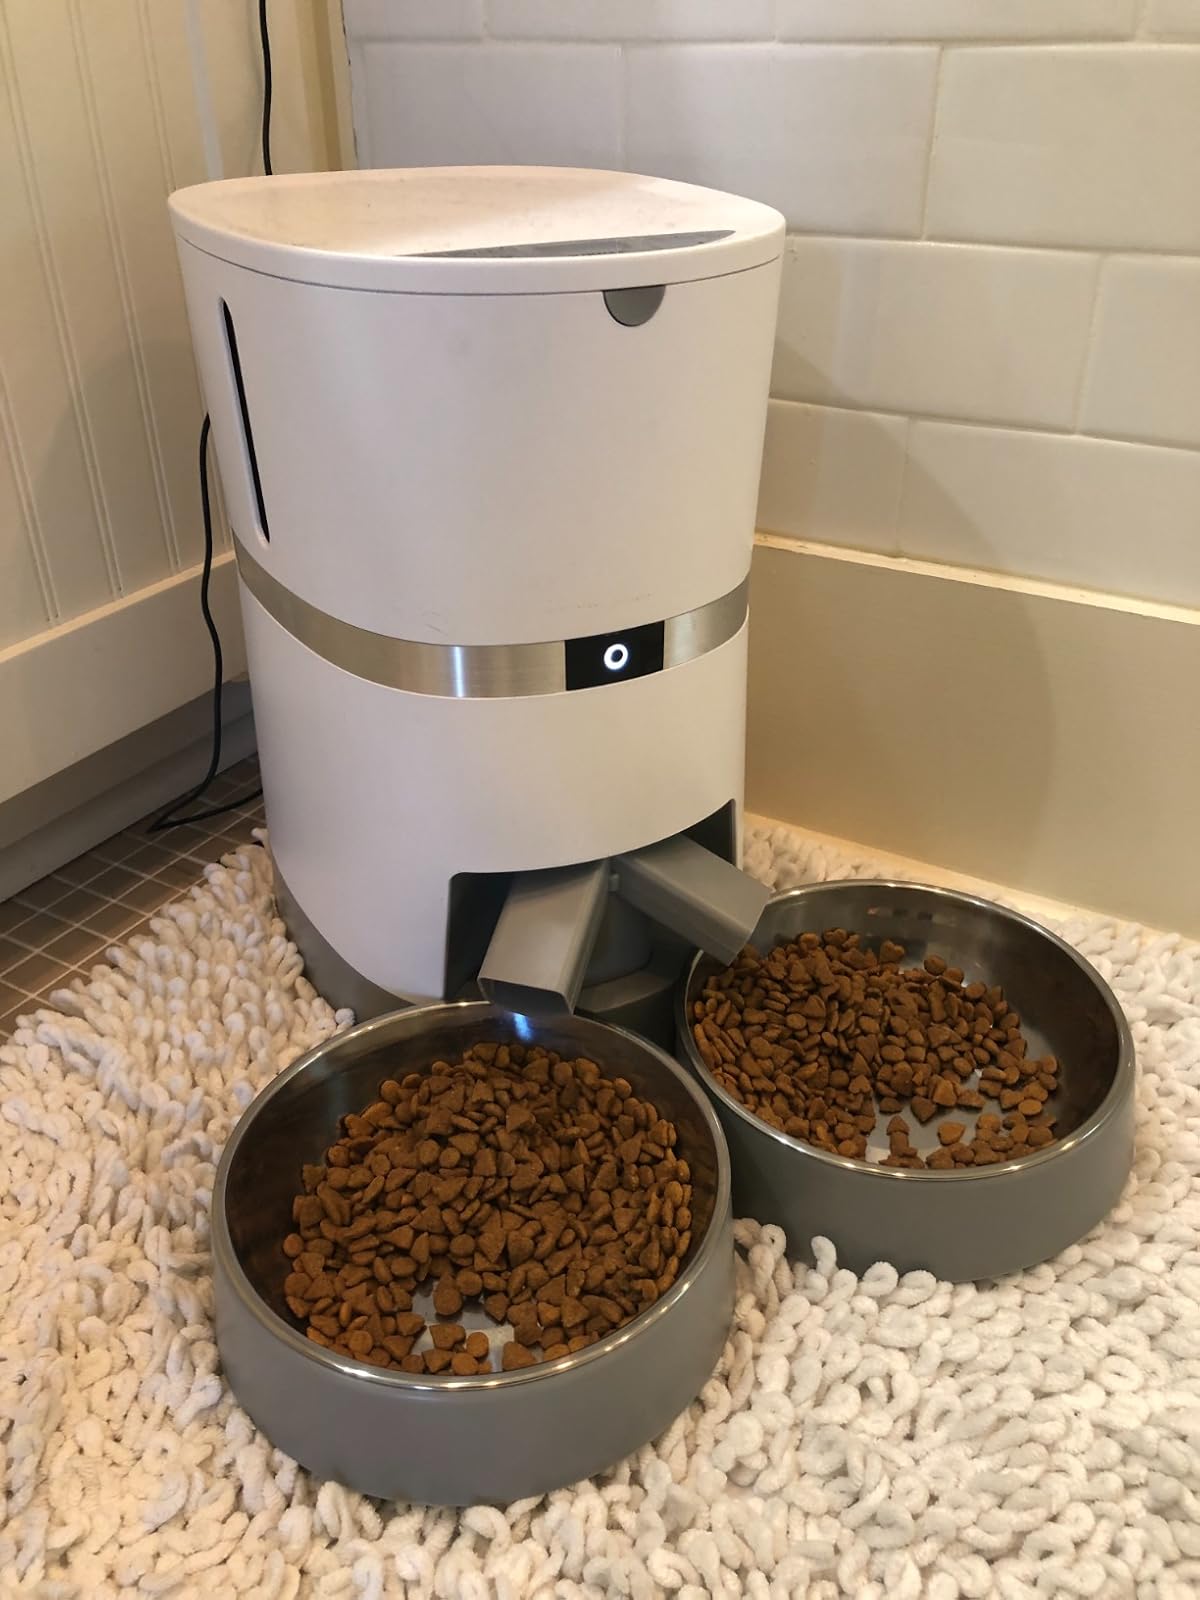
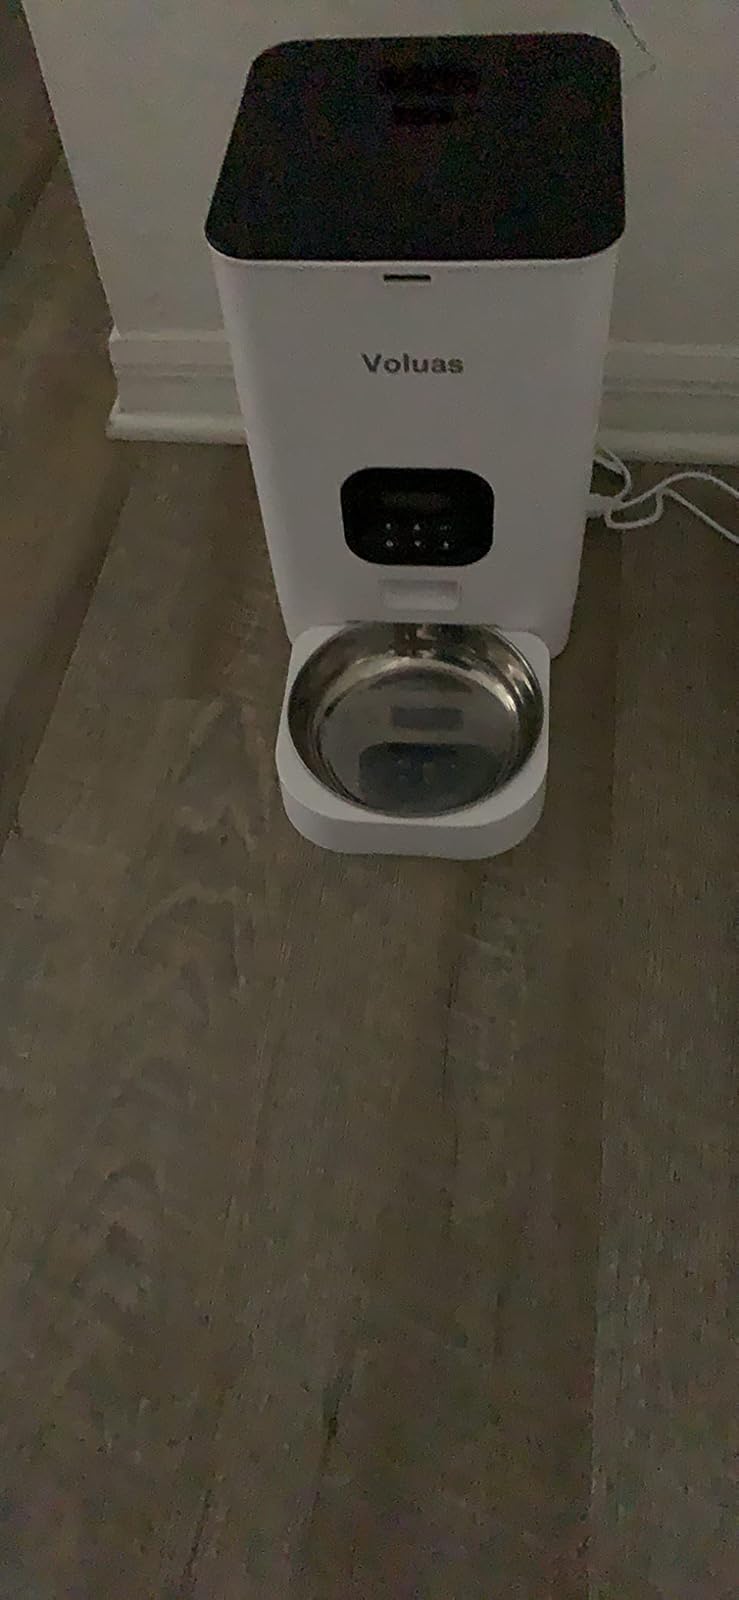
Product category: items_feeder
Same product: no